Milner Pass Road Camp Mess Hall and House

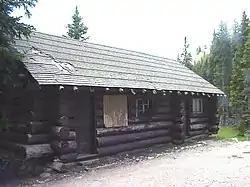

The Milner Pass Road Camp Mess Hall and House was built in 1926 was built to support construction crews working on the new Trail Ridge Road in the vicinity of Milner Pass in Rocky Mountain National Park in 1926. The log structure was designed by Daniel Ray Hull of the National Park Service and represents one of the earliest examples of the National Park Service rustic style in the park. The interior is divided into three rooms. Its original use was as a dining facility and residence for Park Service personnel.